Wolfsonian–FIU

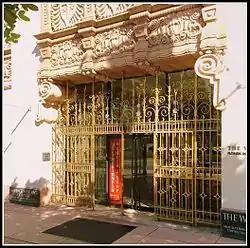
Entry to The Wolfsonian–FIU from Washington Avenue. The carved sandstone frieze above the entrance is typical of Spanish Renaissance and Baroque-revival architecture.

The Wolfsonian is named for Mitchell Wolfson Jr., a Miami Beach native and collector and expert on modern design, architecture, and the decorative arts. Wolfson began amassing much of what is now The Wolfsonian's collections of rare books and objects in the 1970s. He began to store his collection at the Washington Storage Company facility on Washington Avenue in Miami Beach, which had been operating since 1926. In 1986, with 90% of the facility's storage space occupied by his collection, he bought the building and established The Wolfsonian Foundation in order to oversee the collection and make it available to researchers and scholars for research. He hired Peggy Loar, as the Foundation's founding director, who brought in experts in the fields to begin to document, research, and publish what the collection held.